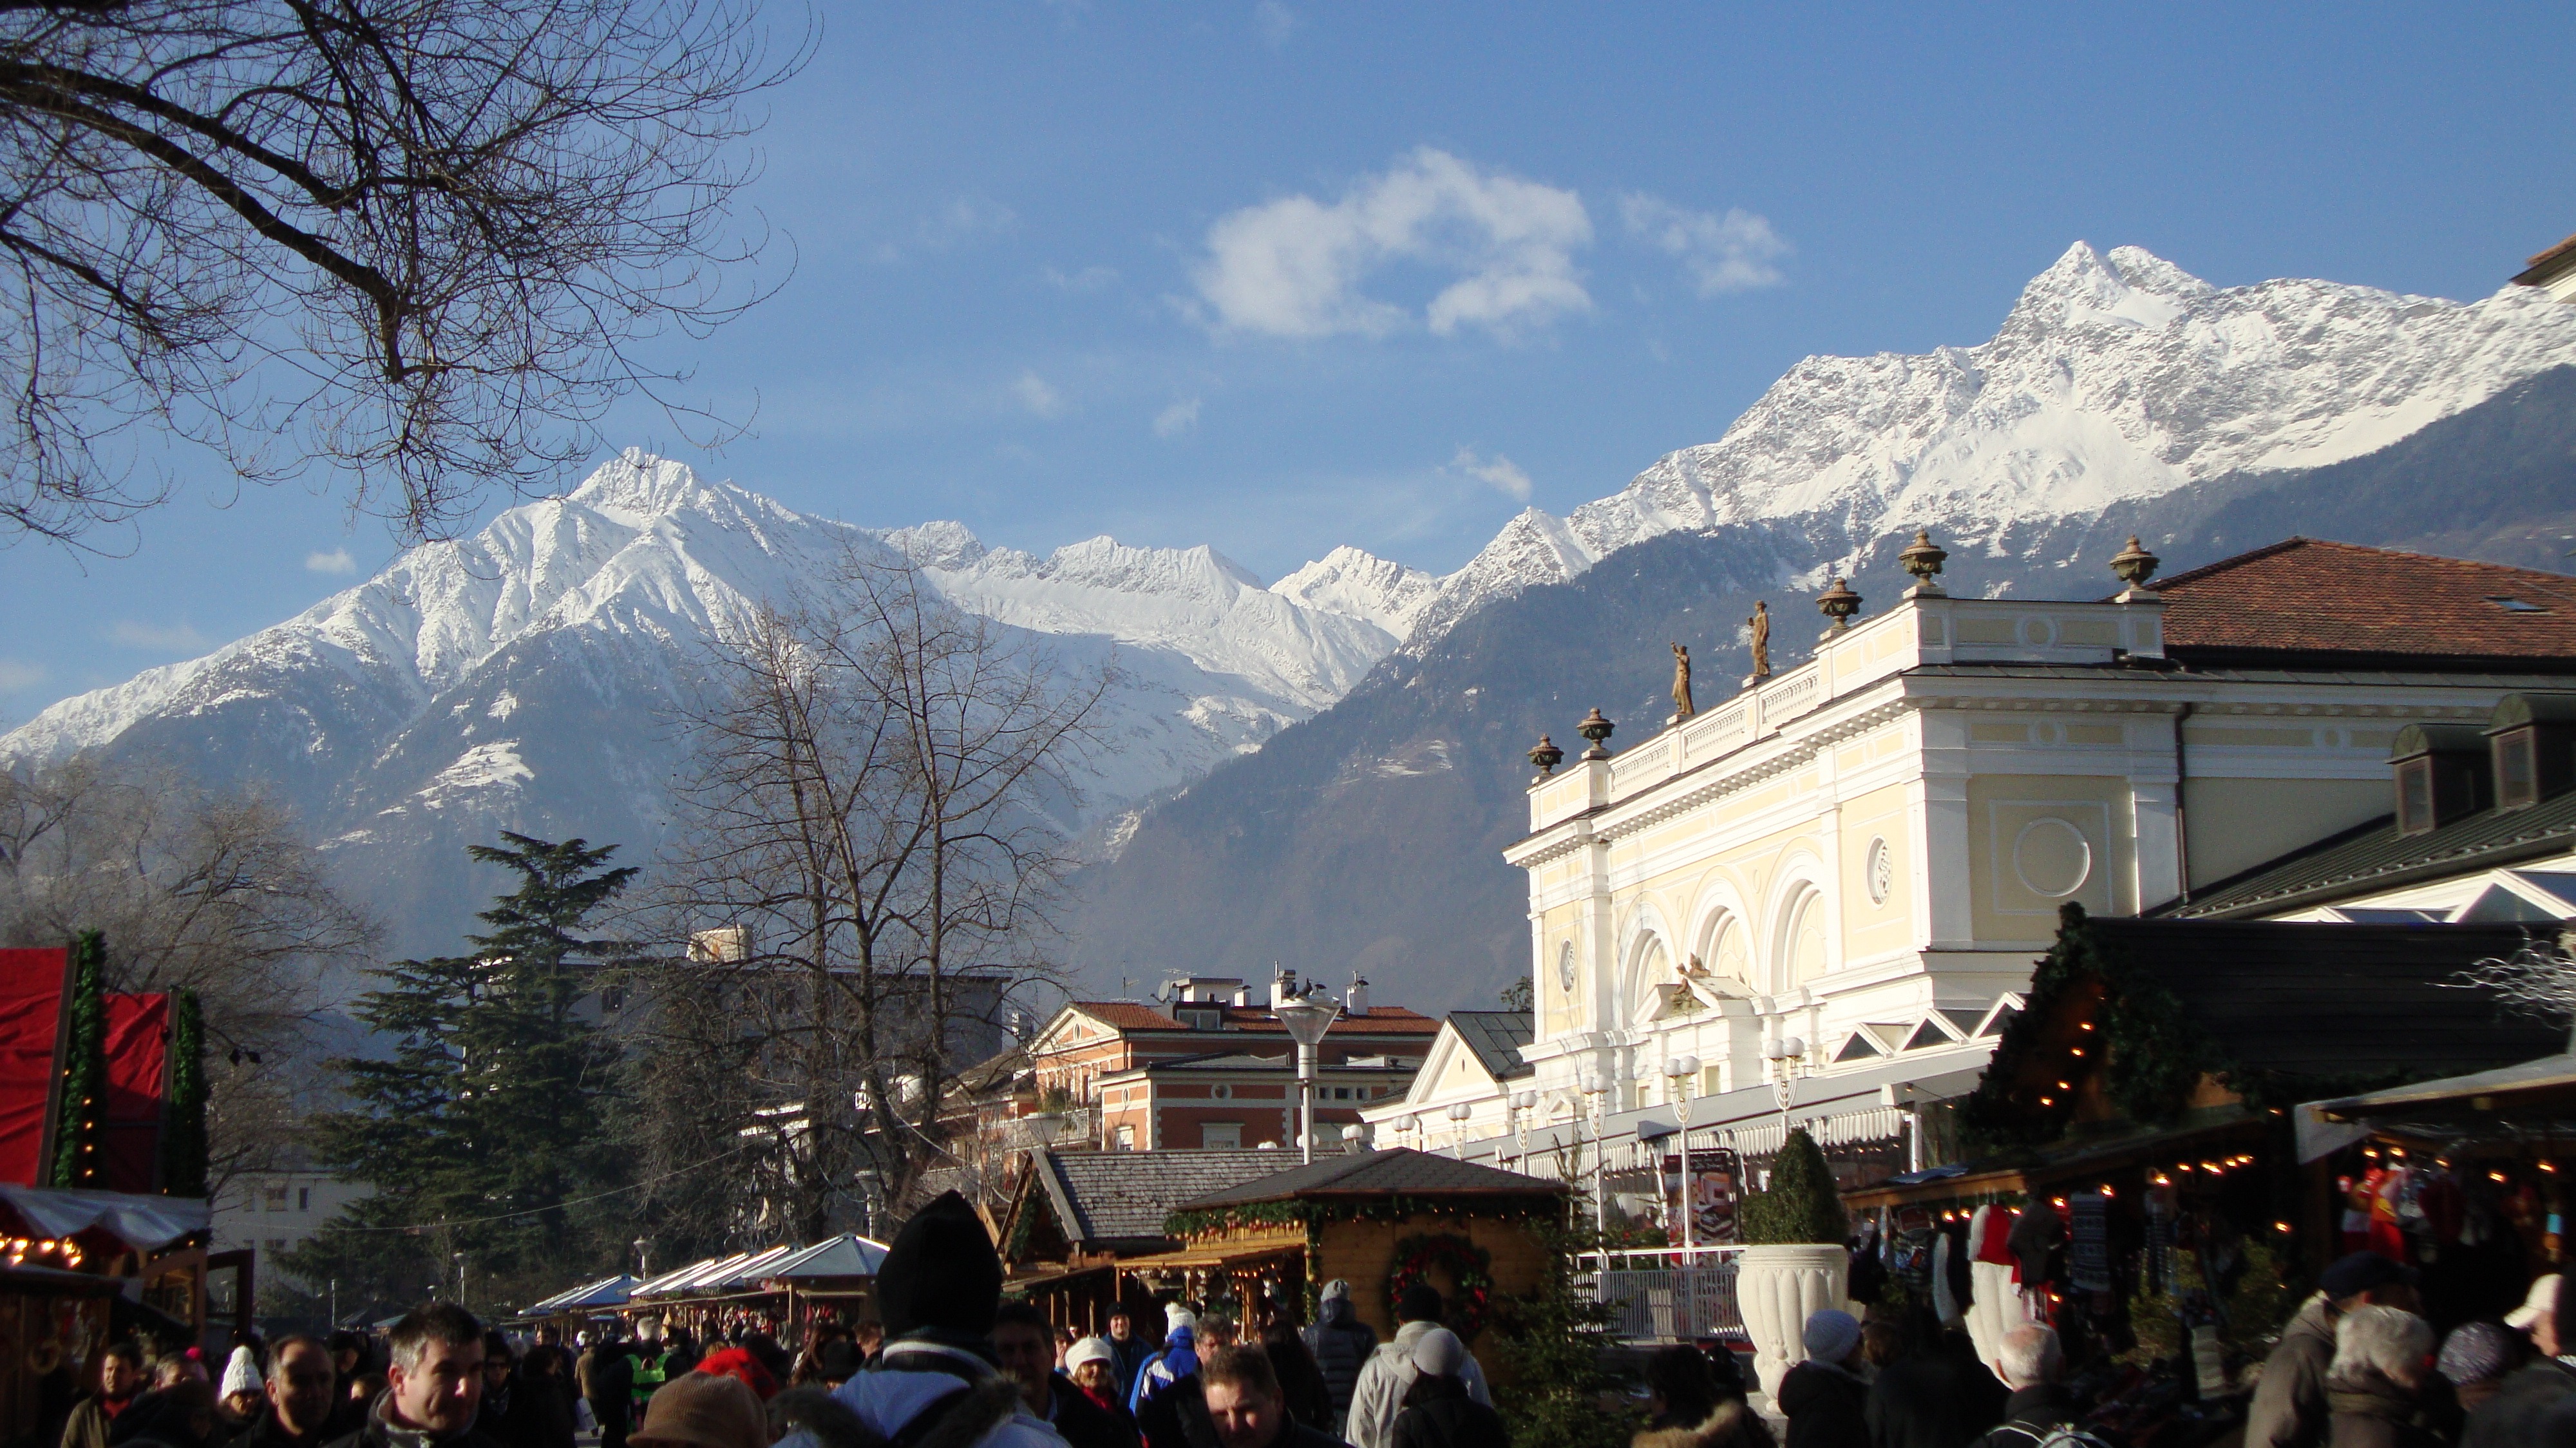
snow, winter, mountain range, weather, alpine, meran, mountain views, geological phenomenon